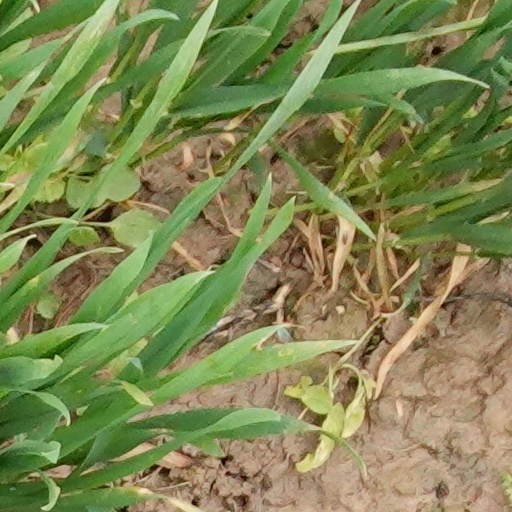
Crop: wheat